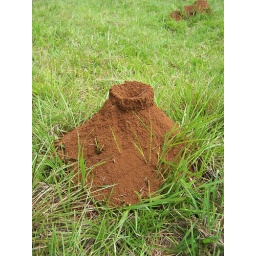
Ant hill in the cow pasture on the way to the petroglyphs